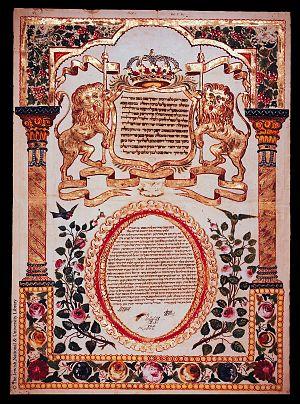
La ketouba est un contrat de mariage juif.